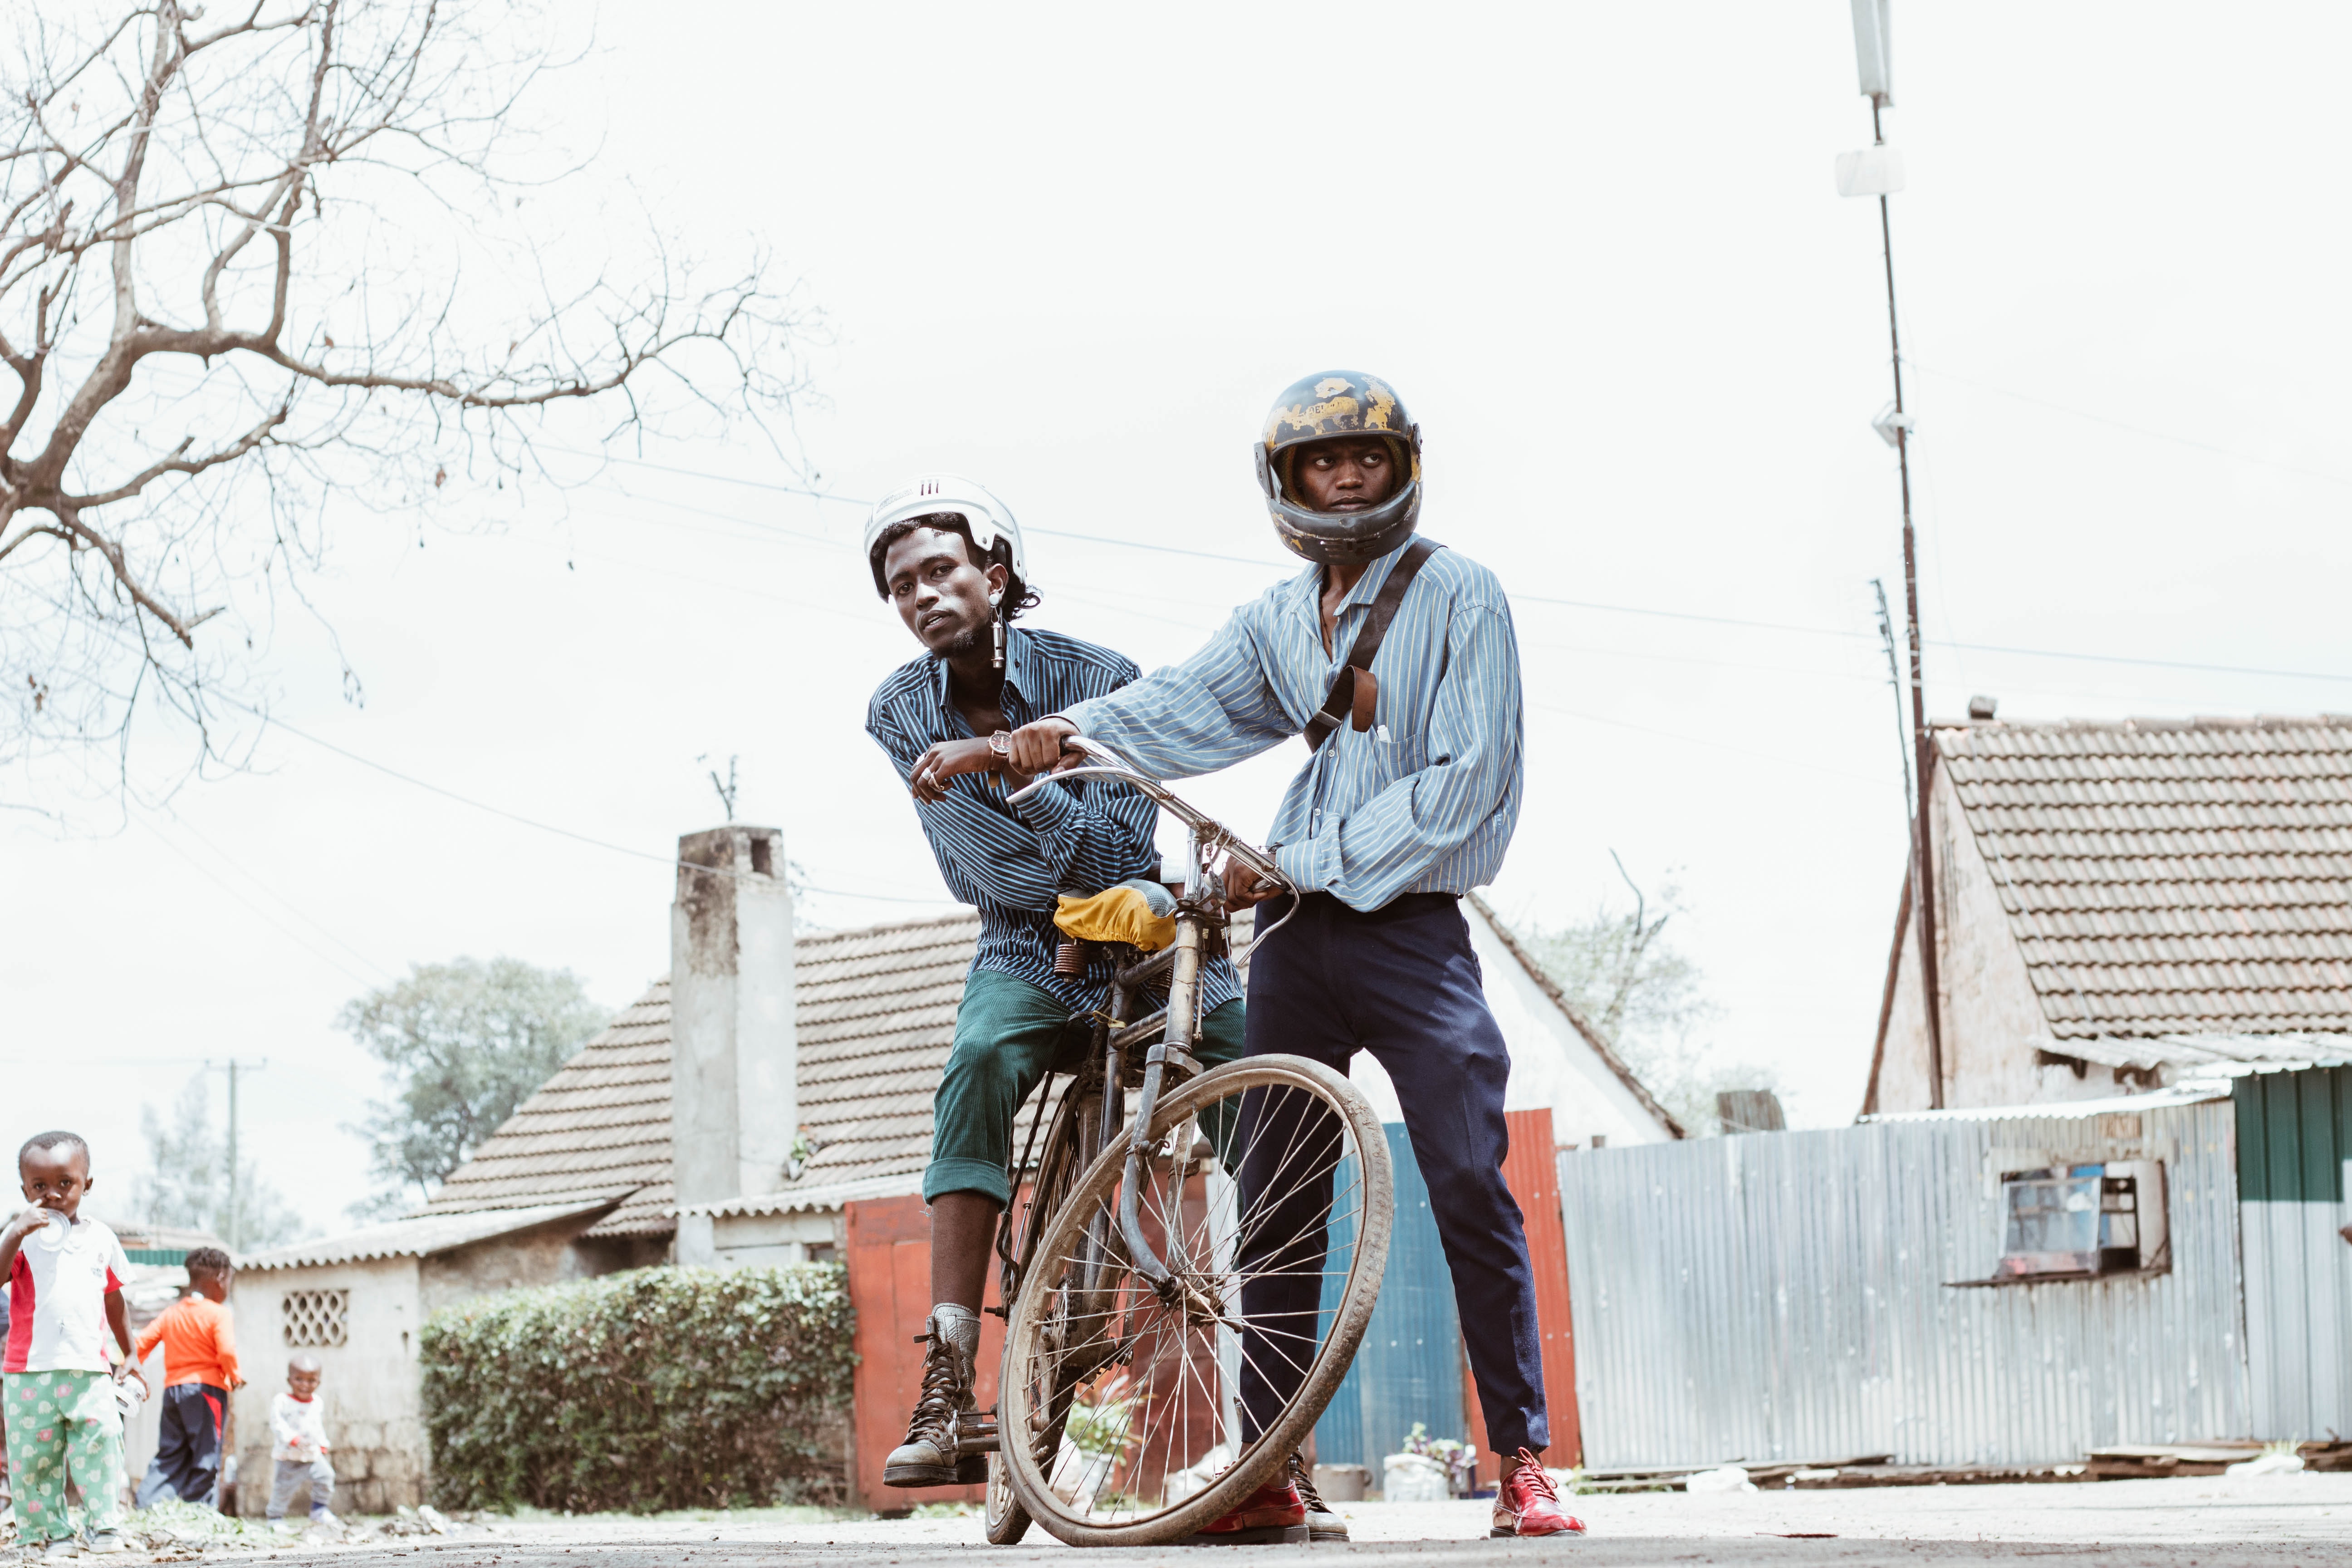
cycling, bicycle, vehicle, recreation, cycle sport, sports equipment, bicycle accessory, street, bicycles equipment and supplies, hybrid bicycle, road bicycle, bicycle wheel, wheel, tourism